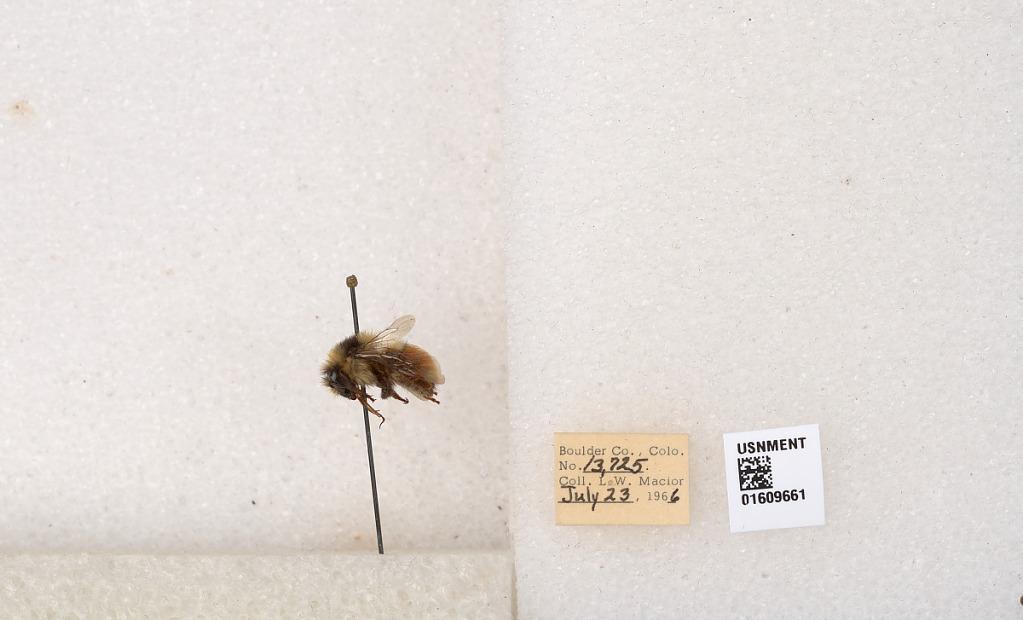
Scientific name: Bombus (Pyrobombus) sylvicola Kirby
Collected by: L. Macior
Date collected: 1966-7-23
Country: United States
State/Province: Colorado
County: Boulder
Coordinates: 40.0263, -105.3